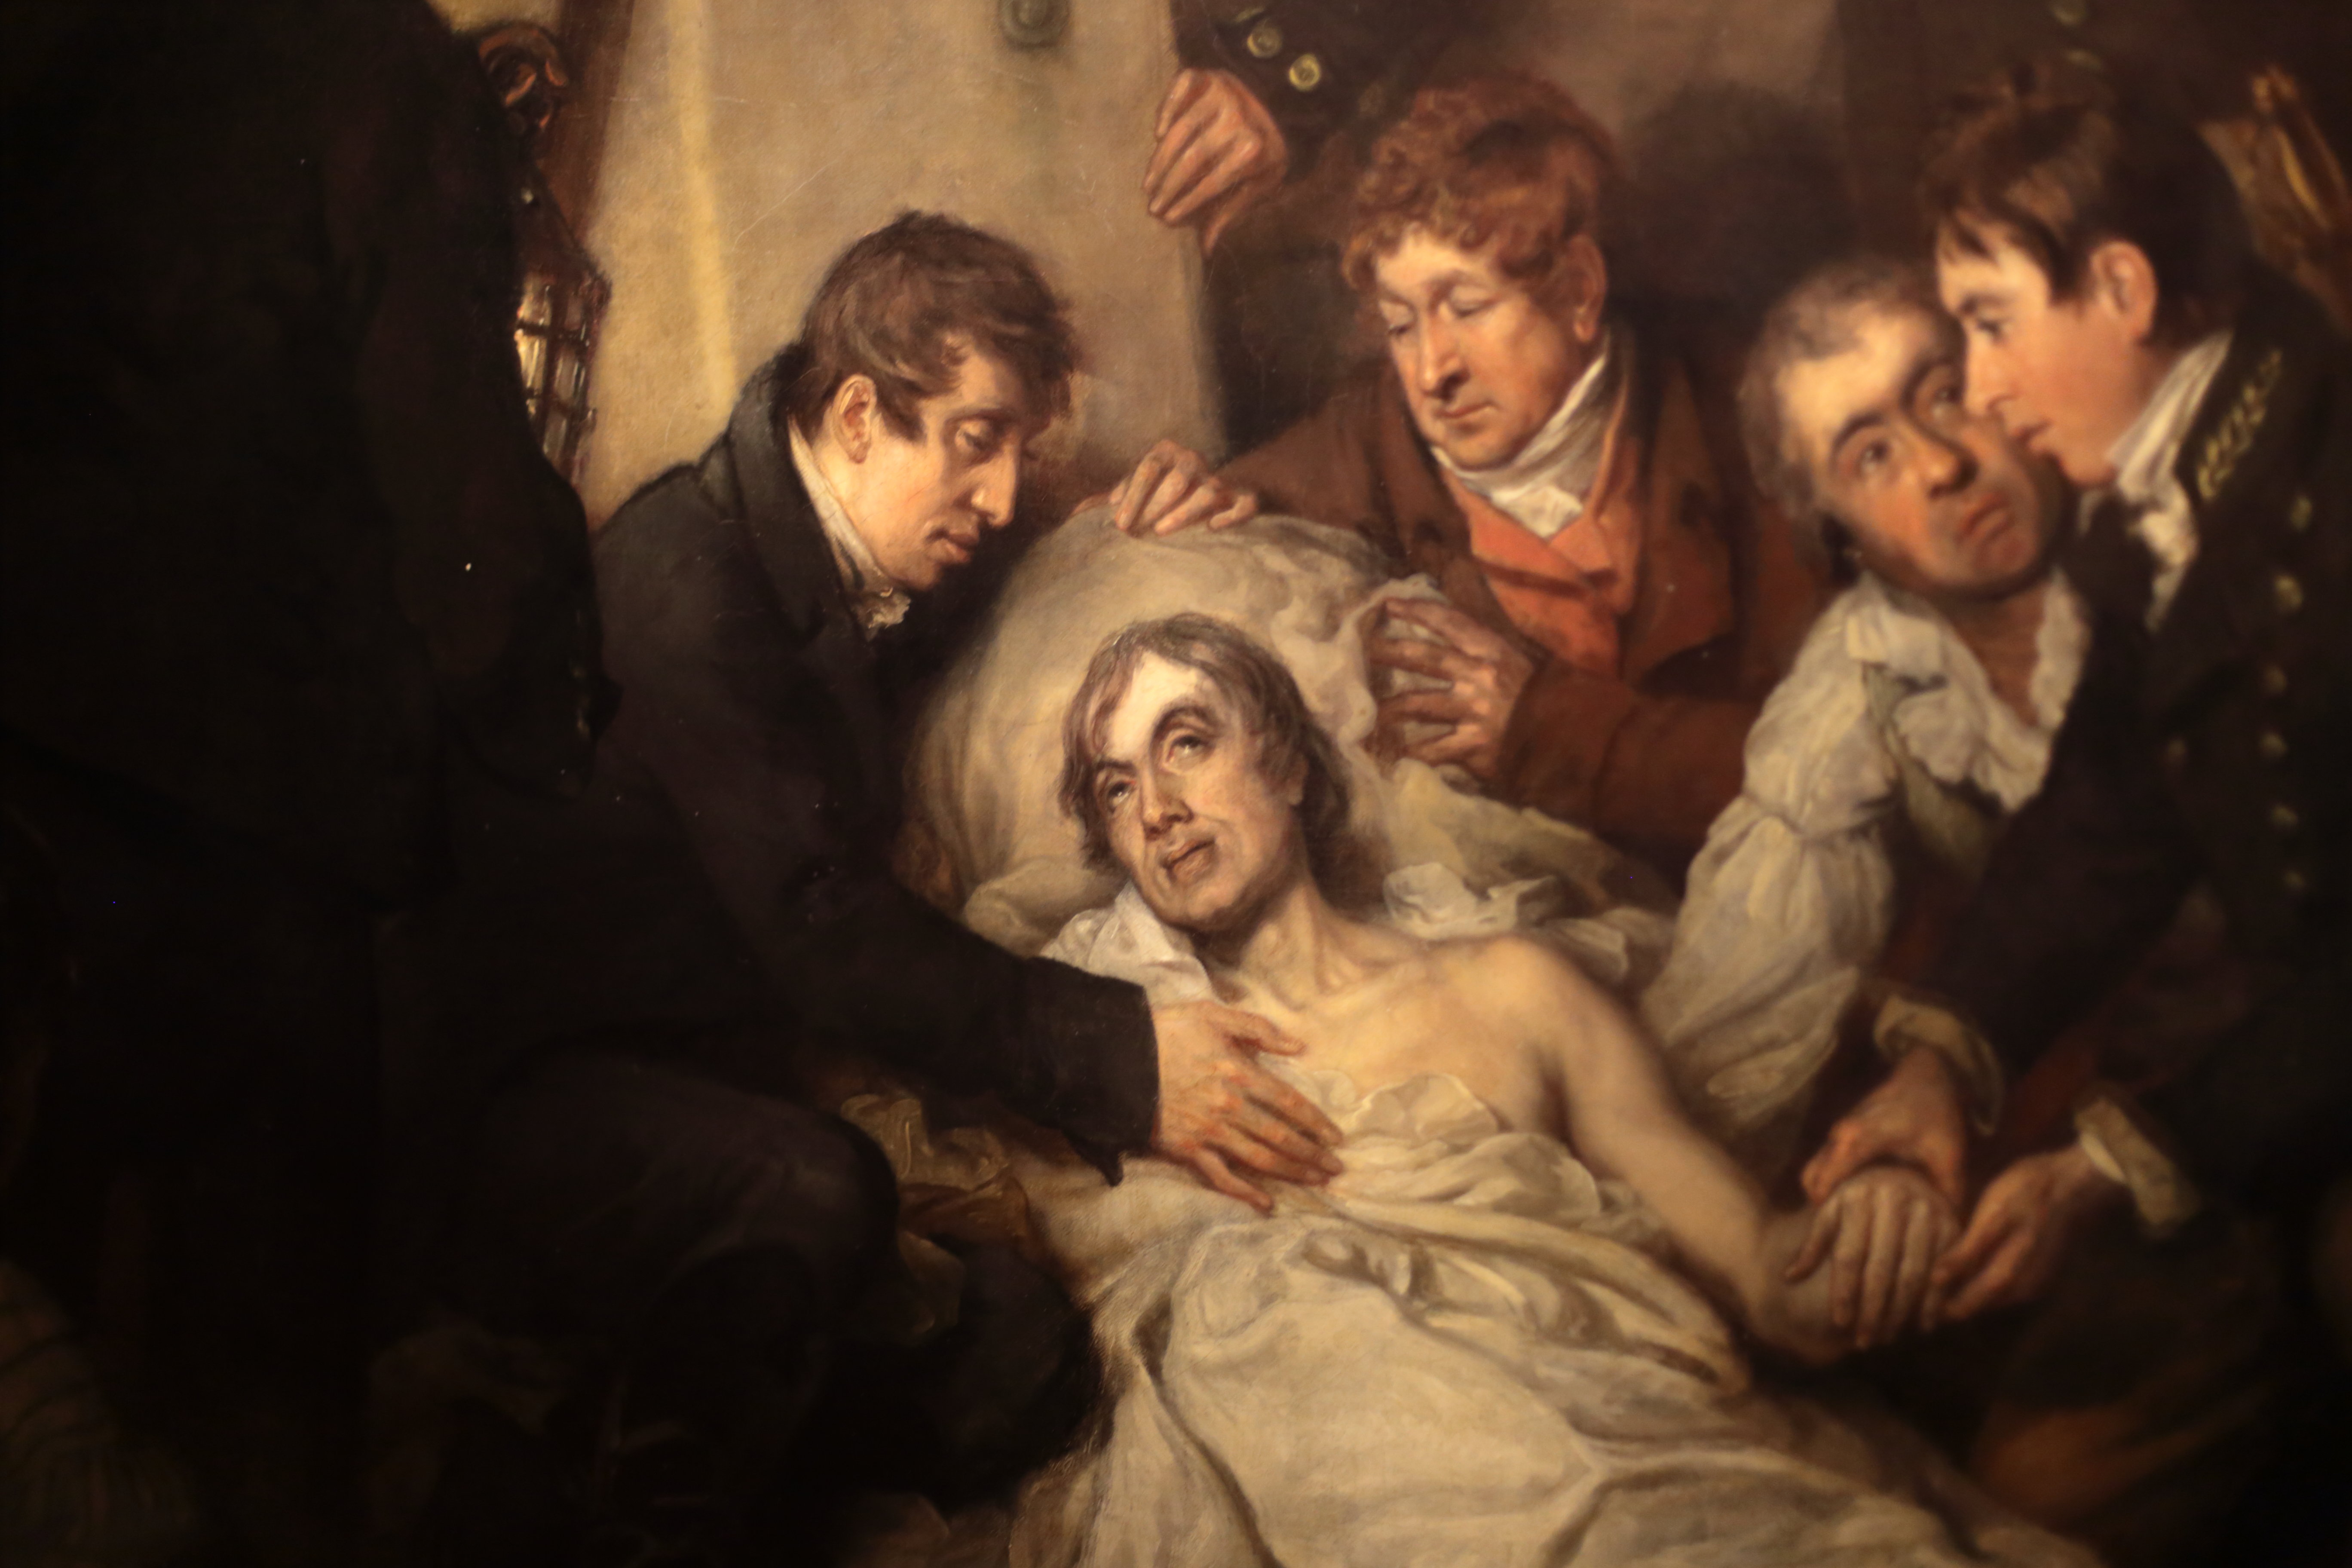
people, portrait, painting, photograph, image, mythology